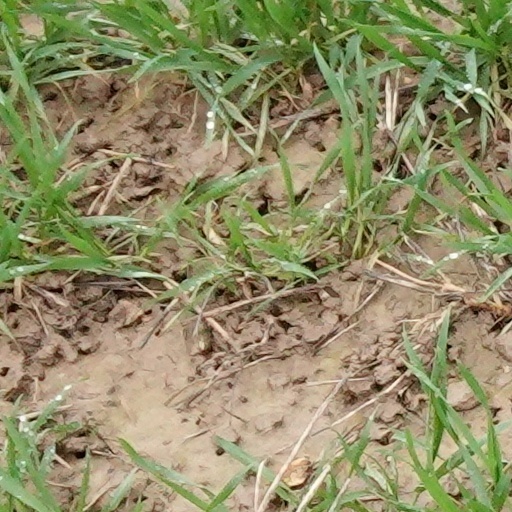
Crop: wheat